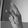
ASL letter: K